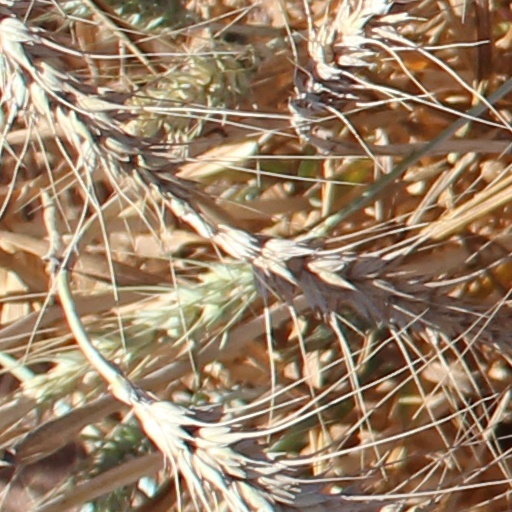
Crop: wheat